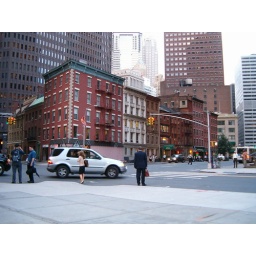
old houses near wall street, New York